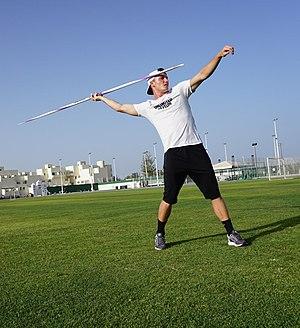
Thomas Röhler est un athlète allemand, spécialiste du lancer du javelot, champion olympique en 2016 à Rio et champion d'Europe en 2018 à Berlin.